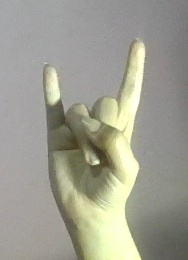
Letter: la